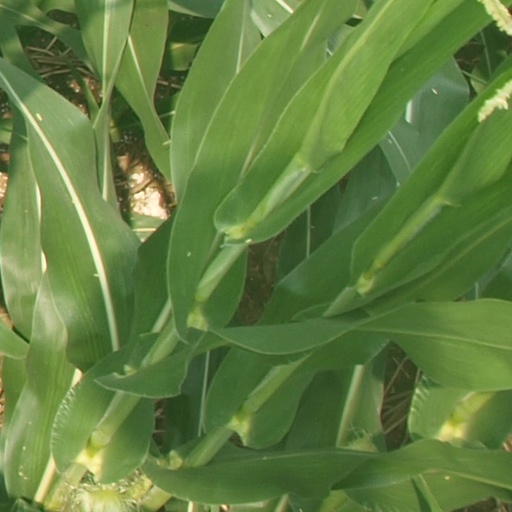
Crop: maize; corn